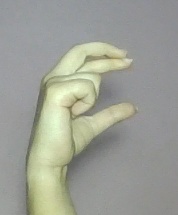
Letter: thal